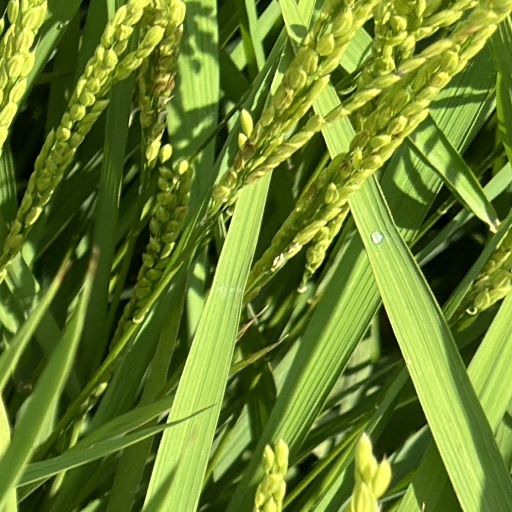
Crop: rice